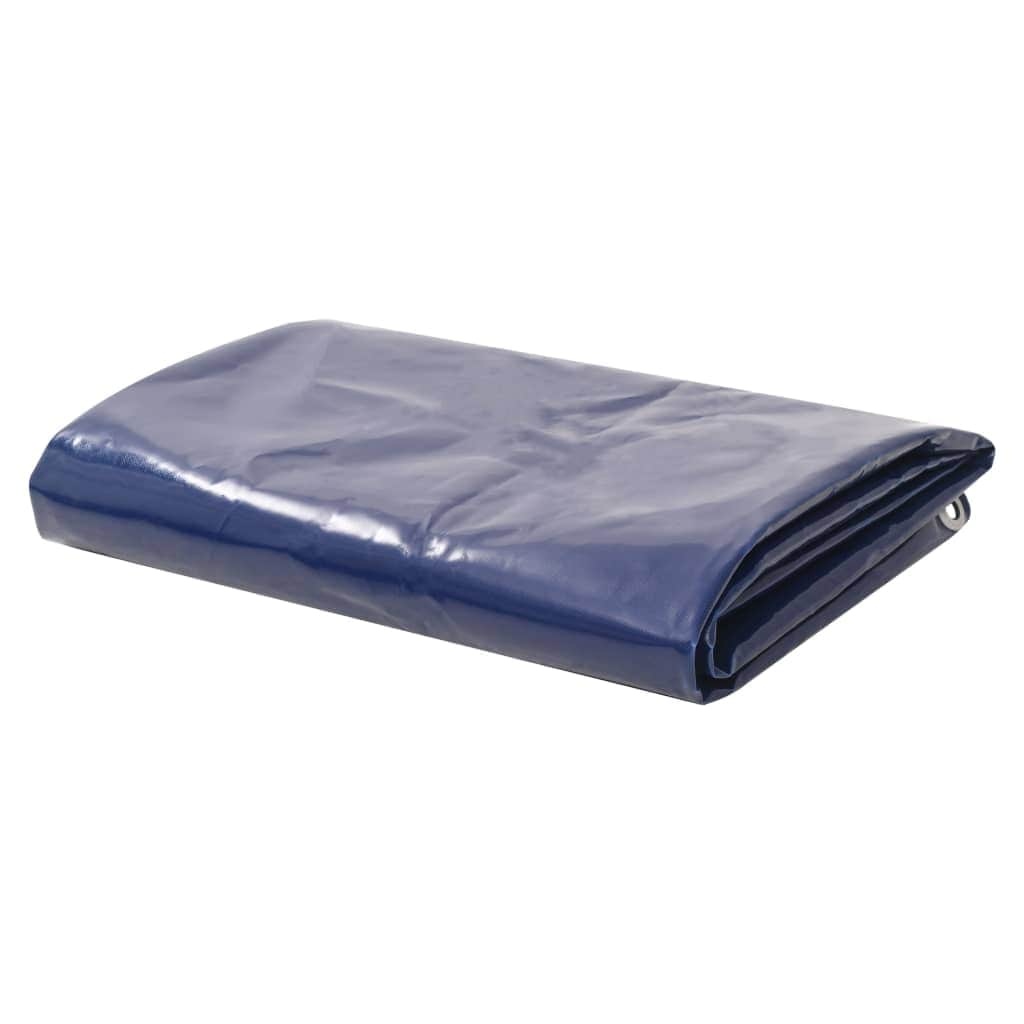
Tarpaulin 650 g/m² &  Blue
Our versatile, heavy-duty tarpaulin is ideal for covering garden furniture, log stores, trailers, cars, boats, bikes, work areas and building materials and protects them from the elements. The tarp can also be used as a cover for an open trailer or pickup truck or as a camping ground sheet. The tarp is made of high-quality canvas with a PVC coating, which makes it tear resistant, water resistant, UV resistant and mould resistant, and it can be used in temperatures ranging from -30°C to 70°C. The tarpaulin is equipped with eyelets at all corners and along the edges for easy fastening. Colour: Blue Material: Canvas with a PVC coating Size: 3 x 5 m (W x L) Weight: 650 g/m² Temperature resistance: -30°C to 70°C With metal eyelets at all corners and along the edges Tear resistant and water resistant UV resistant and mould resistant Fabric: Polyester: 100%
Brand: Simple Deals
Category: Home & Garden > Lawn & Garden > Gardening > Landscape Fabric Accessories